Nathaniel Paterson

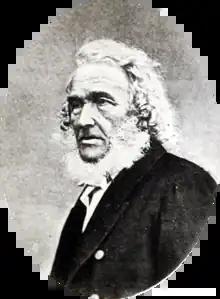
Nathaniel Paterson from The History of Galashiels

Nathaniel Paterson (1787–25 April 1871) was a Scottish minister who served as Moderator of the General Assembly to the Free Church of Scotland in 1850/51. He was a close friend of Walter Scott and was included in his circle of "worthies".